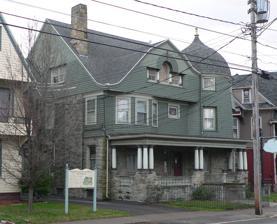
Building: Harlow E. Bundy House
Country: United States of America
Year built: 1893
Historic house in New York, United States United States historic place Harlow E. Bundy House U.S. National Register of Historic Places The house in November 2011 Show map of New York Show map of the United States Location 129 Main St., Binghamton, New York Coordinates 42°06′06″N 75°55′41″W / 42.10167°N 75.92806°W / 42.10167; -75.92806 Area Less than 1 acre (0.40 ha) Built 1893 ( 1893 ) Architect Elfred Hull Bartoo Architectural style Queen Anne NRHP reference No. 11000269 Added to NRHP May 11, 2011 The Harlow E. Bundy House (also known as the Bundy Museum of History and Art ) is a historic house located at 129 Main Street in Binghamton , Broome County, New York . Description and history It was built in 1893, and is a 2 + 1 ⁄ 2 -story, irregularly massed, Queen Anne style frame dwelling. It features cut stone veneer, a variety of decorative shingles, and a tall conical corner tower. It was built by Binghamton businessman Harlow Bundy (1856-1914), who owned the Bundy Manufacturing Company , a predecessor of IBM . It was listed on the National Register of Historic Places on May 11, 2011. Bundy Museum of History and Art The Bundy Museum of History and Art features exhibits about the Bundy Manufacturing Company and its founders including a display of time recording clocks in a recreation of the Bundy Manufacturing Company's 1893 World's Fair booth; a gallery with ancestral and ceremonial African artifact; a vintage 20th-century barber shop room; changing exhibits about local history; and the Southern Tier Broadcasters Hall of Fame which honors such pioneers as Rod Serling , Richard Deacon and Bill Parker . The museum's open art gallery for works by upcoming as well as established artists. The museum also hosts the Rod Serling Archive, with original wire images, TV and film props, memorabilia and personal items. References